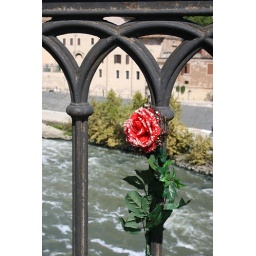
Railing on the Palatino bridge over the river Tiber, Rome.